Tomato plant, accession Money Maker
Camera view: bottom (45 deg); turntable rotation: 60 degrees
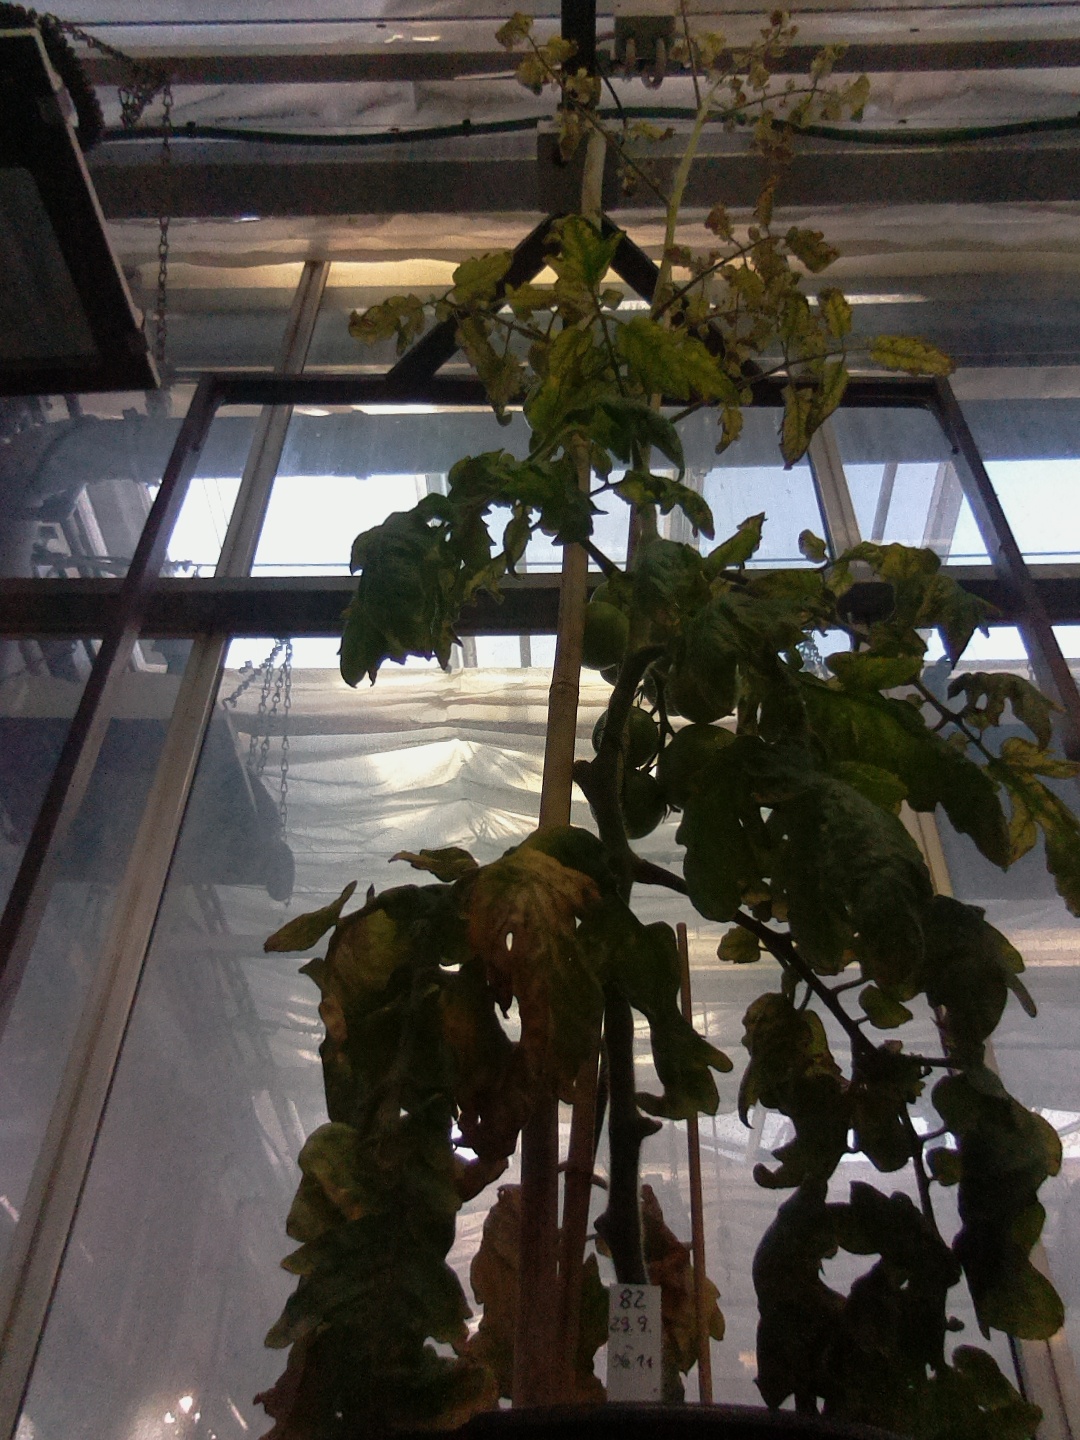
BBCH growth stage 78: 80% -90% of final fruit size